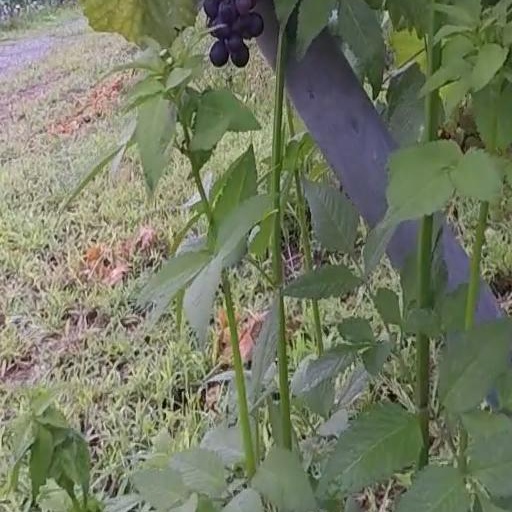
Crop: grape